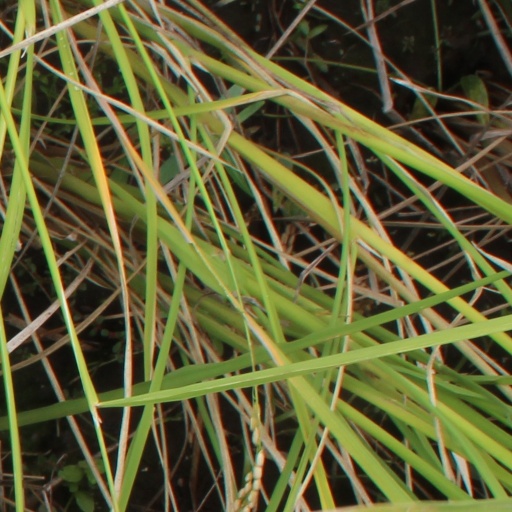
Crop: rice